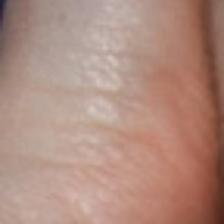
Label: faces